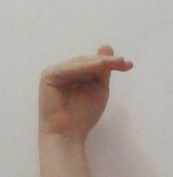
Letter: khaa